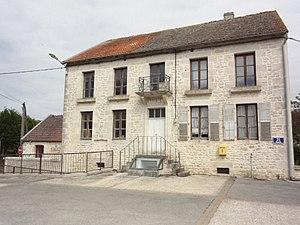
Rochefort-sur-la-Côte (Haute-Marne) mairie - école